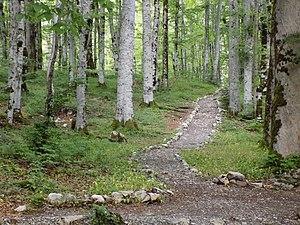
Le Biogradska Gora est un parc national situé dans une région montagneuse du centre du Monténégro. Il s'agit du plus petit des cinq parcs nationaux du pays. Dans le passé, la forêt était connue sous le nom de Branik Kralja Nikole. Biogradska Gora est proclamé parc national en 1952.